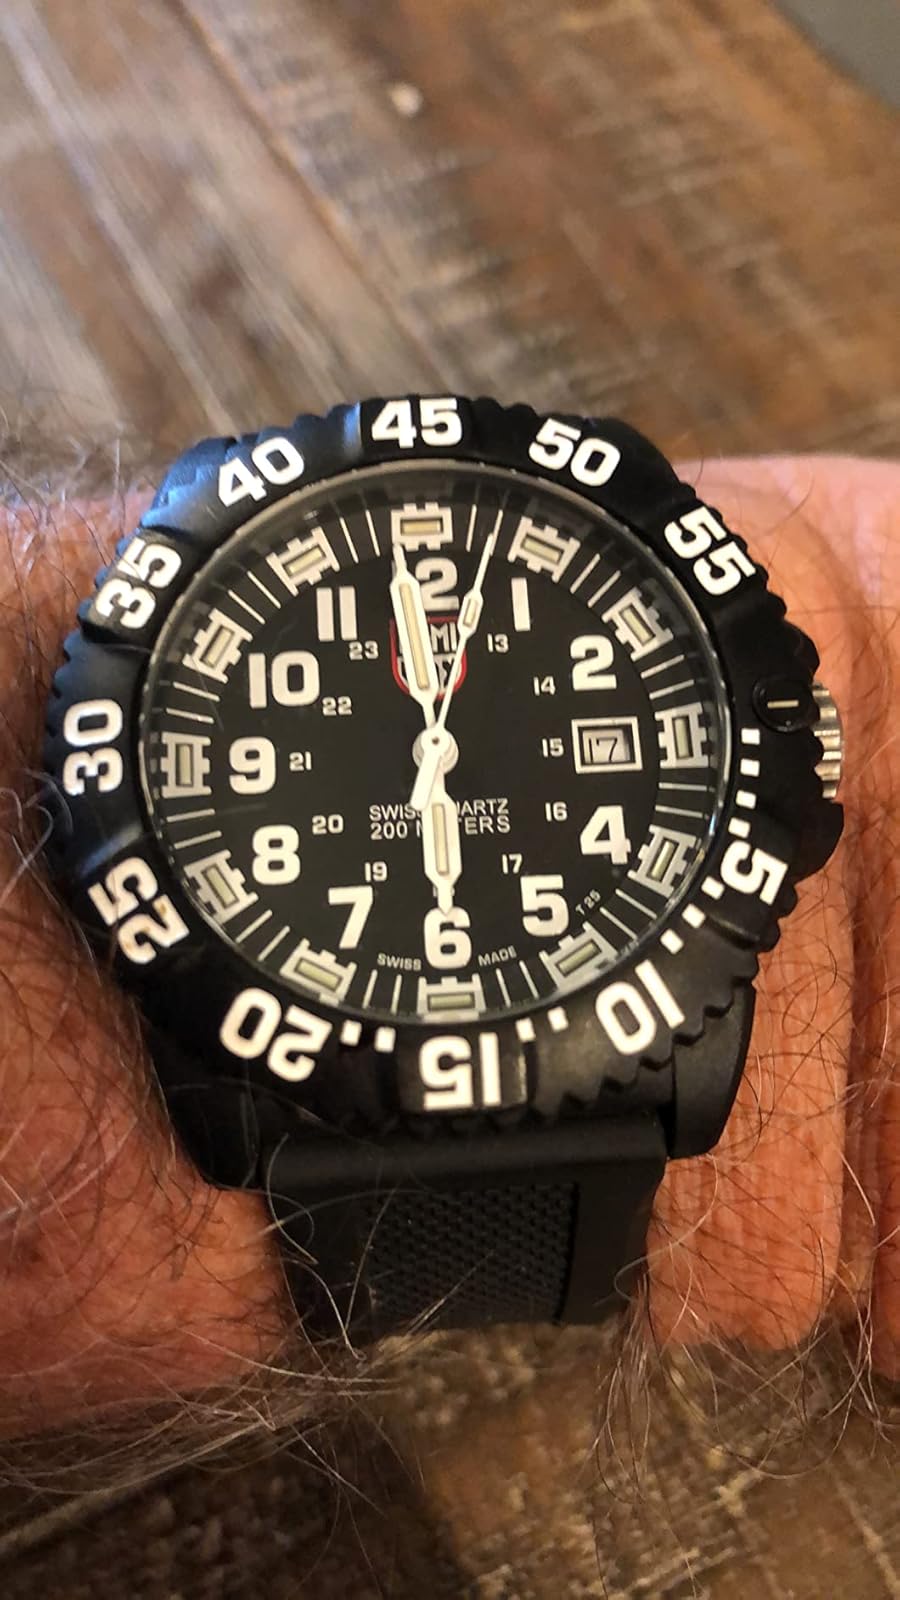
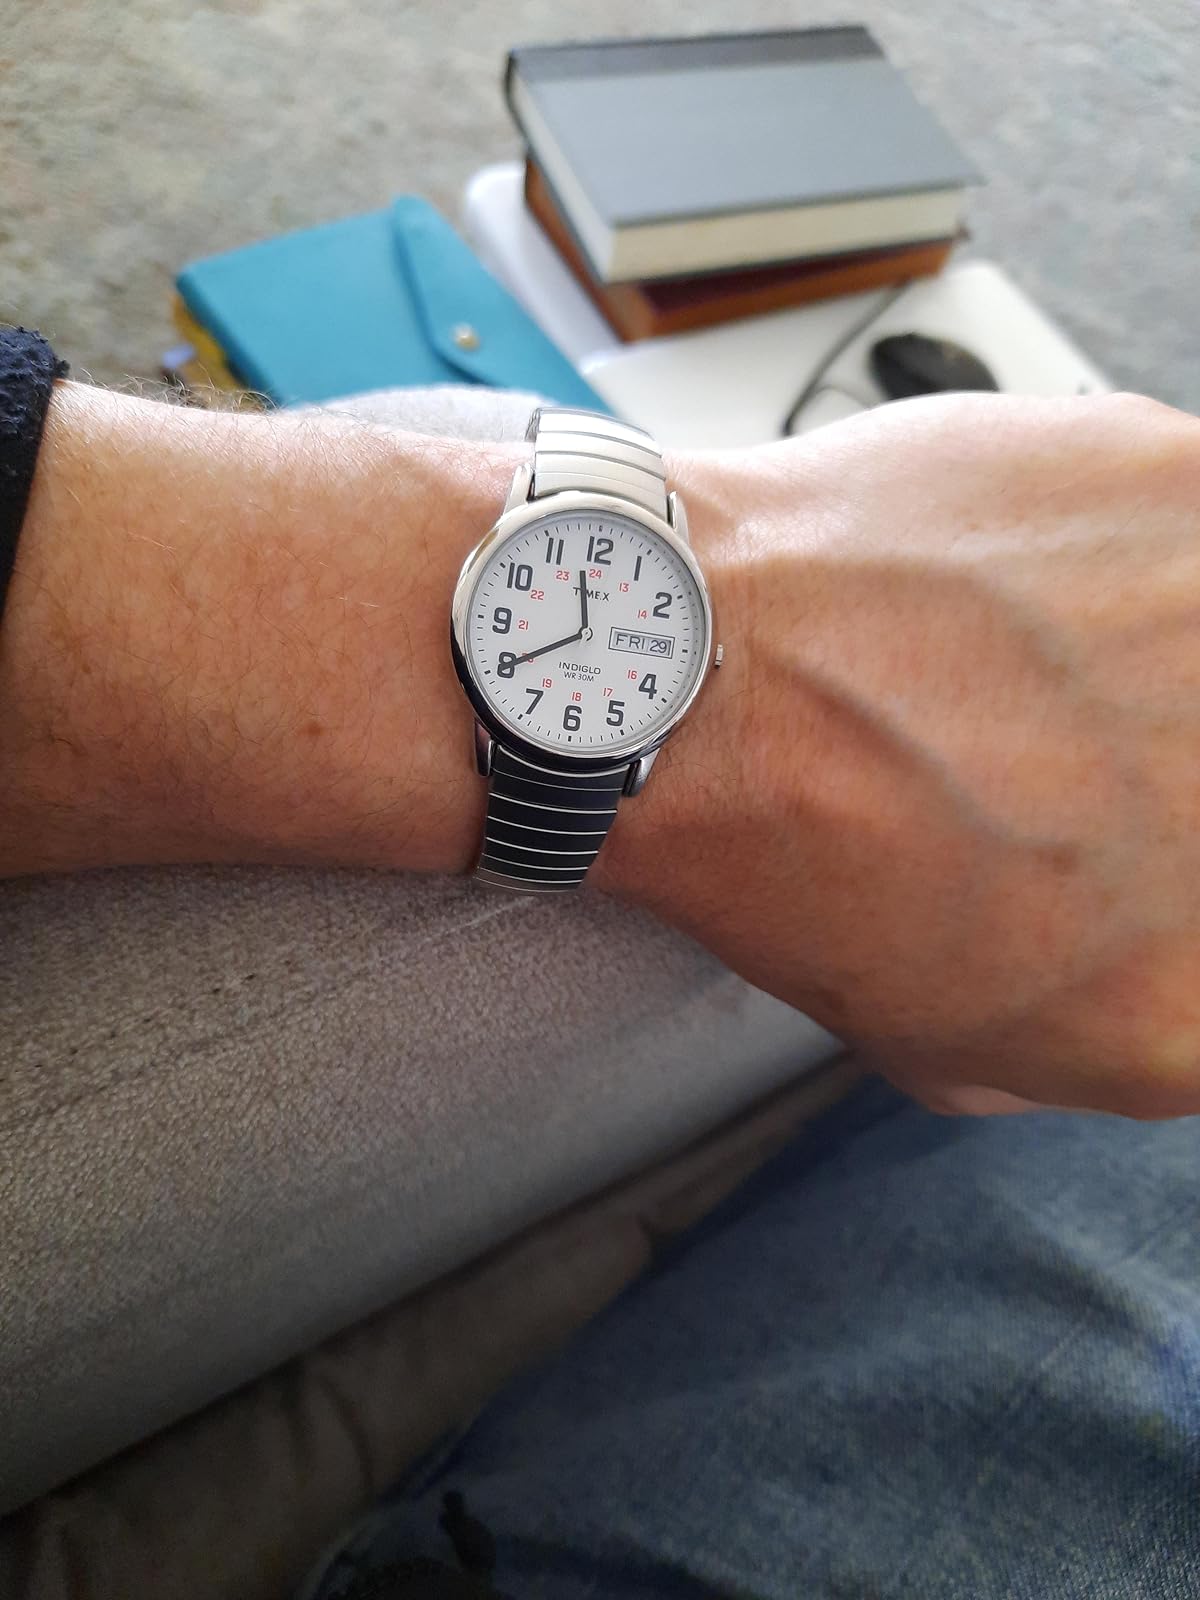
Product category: accessories_watch
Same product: no